Żyrardów

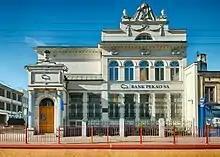
Bank Pekao building

During the invasion of Poland at the start of World War II, with the onset of dawn on September 12, 1939, units of the 8th German Army launched an attack on Żyrardów. After several hours of fierce defence of the town, the Polish army had to leave their positions and start delaying actions towards Wiskitki, Guzów, Szymanów, and Paprotnia.